The Last Temptation (novel)

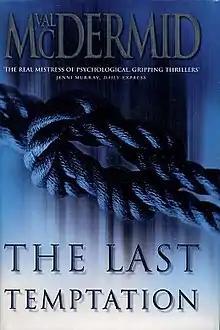
First edition ( HarperCollins)

The Last Temptation (2002) is a crime novel by Scottish author Val McDermid, the third in her acclaimed Dr. Tony Hill series, which has been adapted into the ITV television drama "Wire in the Blood", starring Robson Green. This particular novel served loosely as the basis for recent episode "Falls the Shadow".